Stuttgart

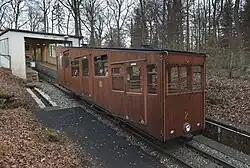
Funicular

Stuttgart and its region have been home to some significant figures of German thought and literature, the most important ones being Georg Wilhelm Friedrich Hegel, Friedrich Schiller and Friedrich Hölderlin.